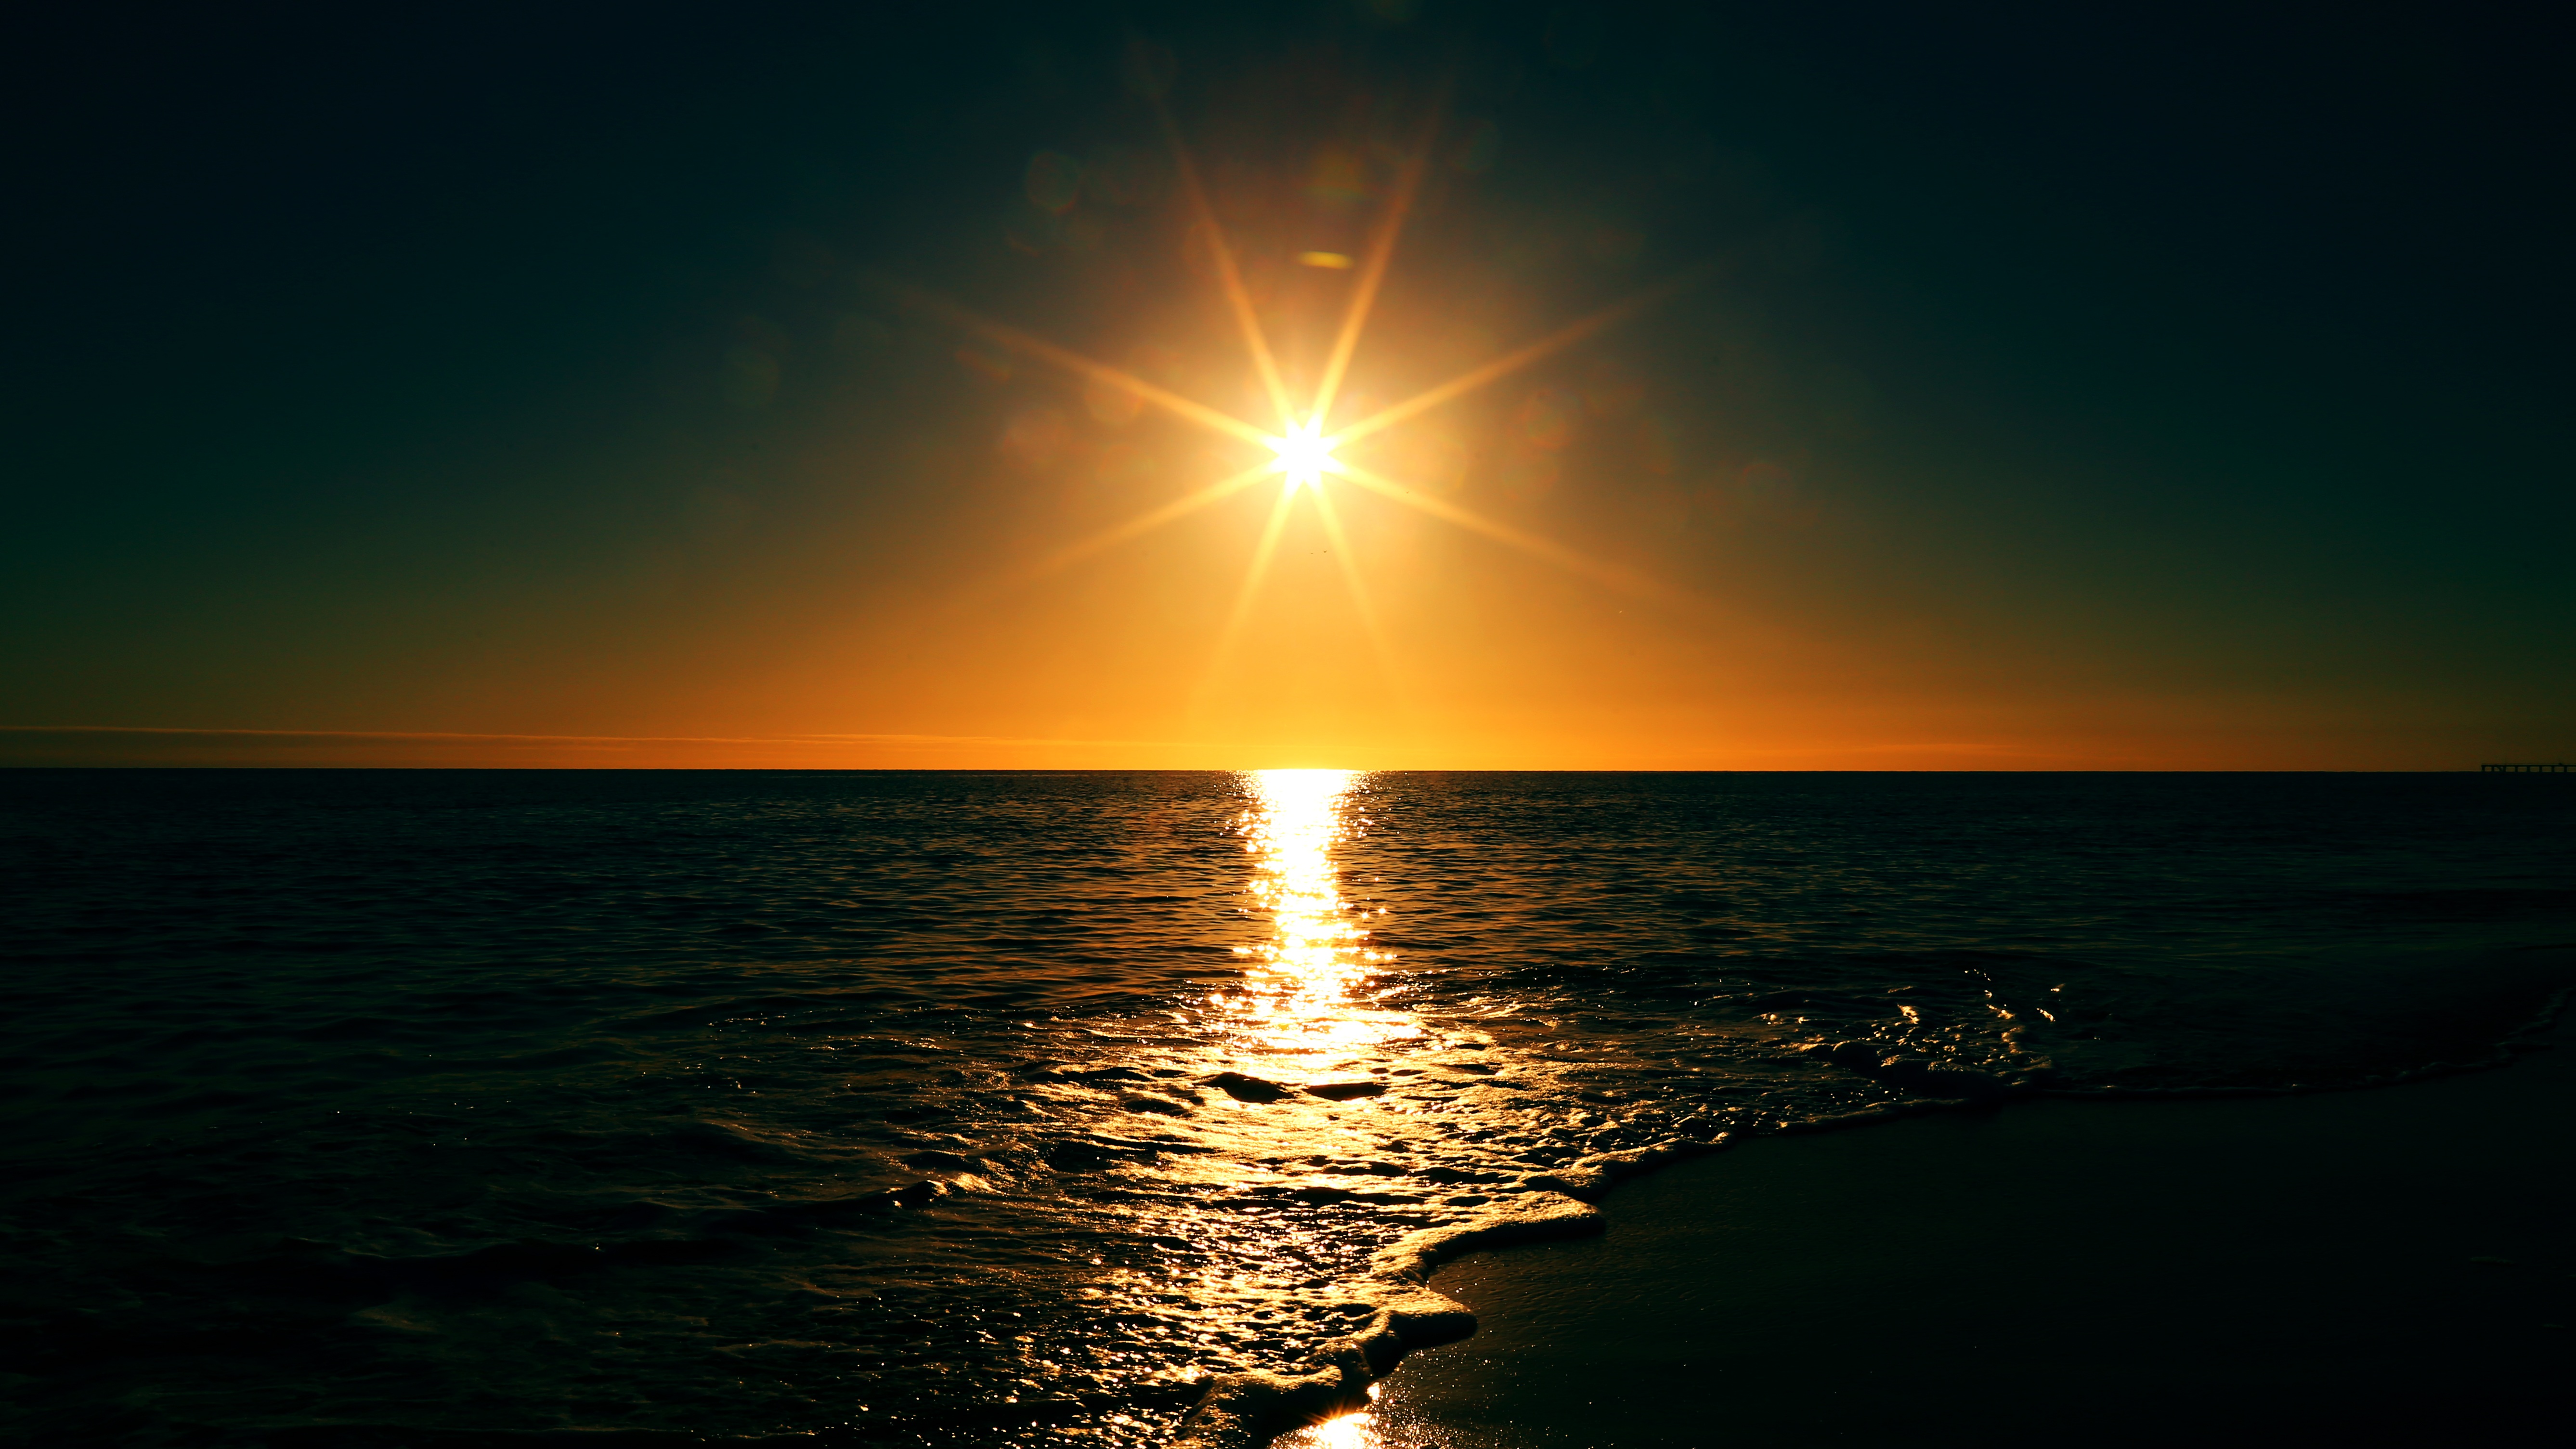
beach, sea, ocean, horizon, sun, sunrise, sunset, sunlight, wave, dawn, dusk, evening, scene, afterglow, astronomical object